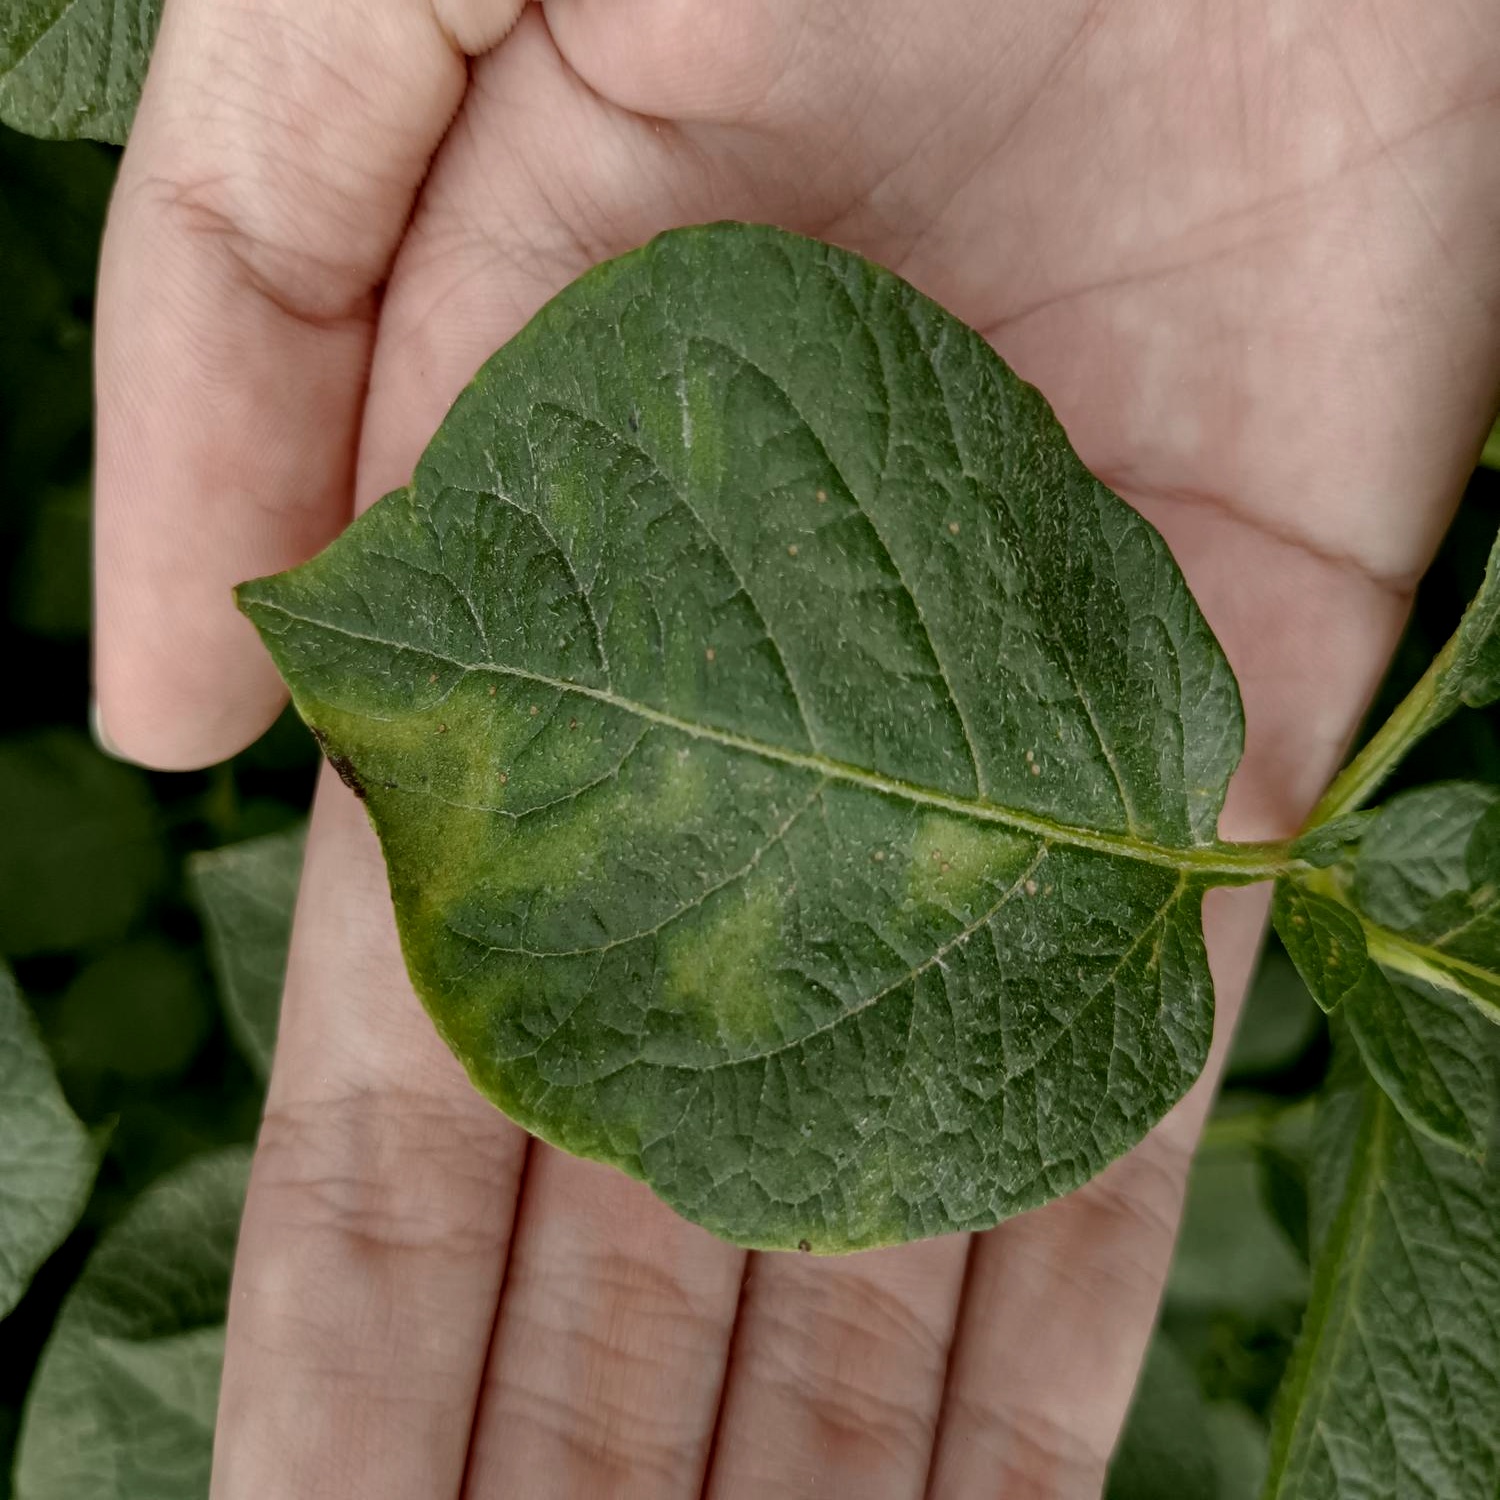
Etiqueta: Virus